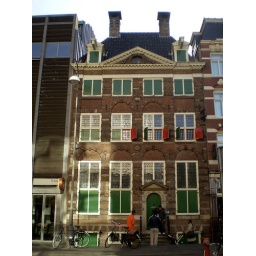
The early 17th century building in which Rembrandt lived between 1639 - 1658. It now houses a museum.